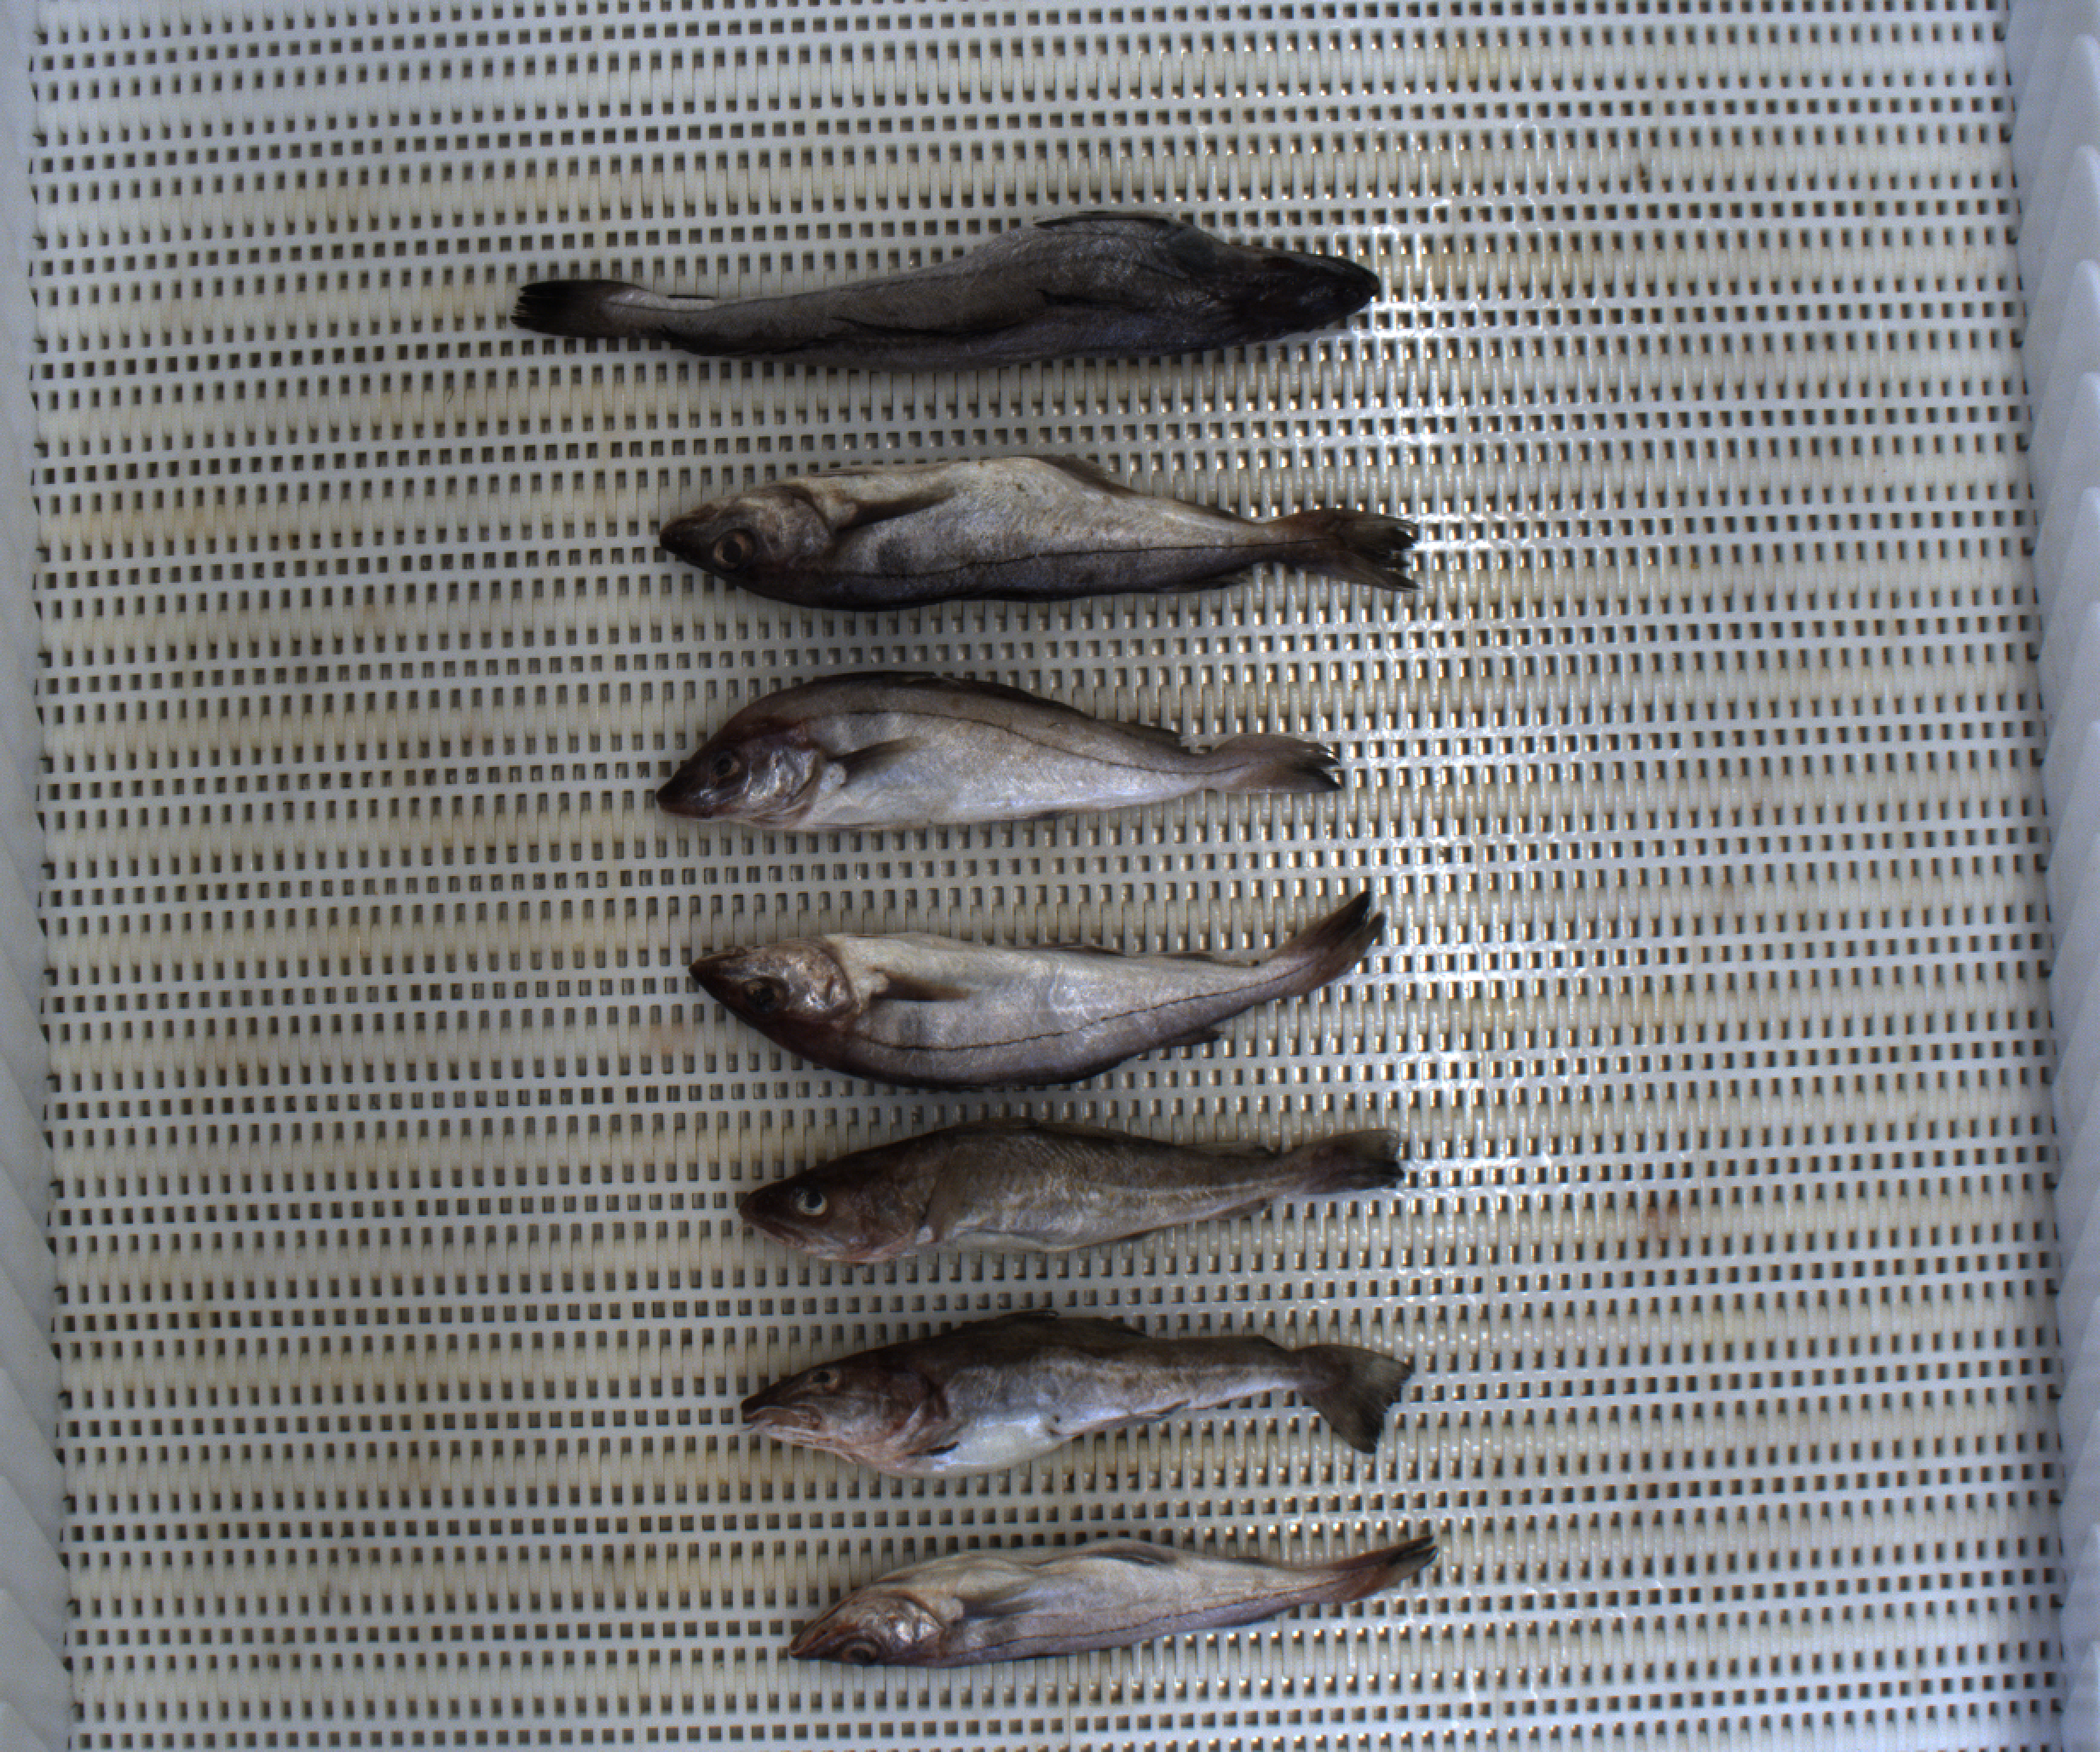
Total fish: 7
Cod: 2
Haddock: 4
Whiting: 0
Hake: 1
Horse mackerel: 0
Saithe: 0
Other: 0